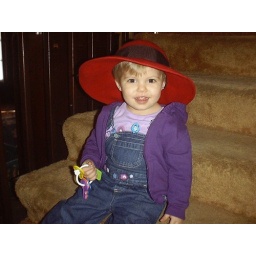
Maddison in red hat